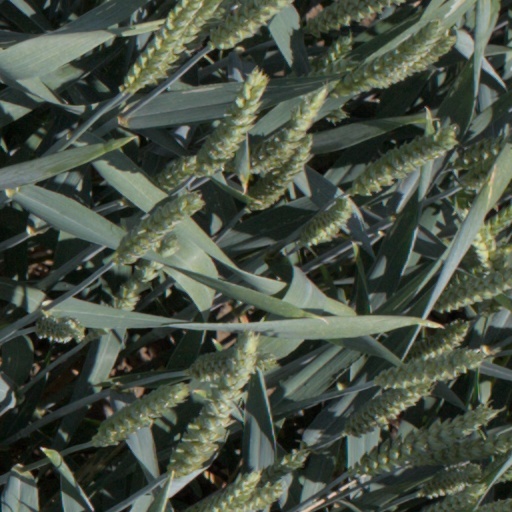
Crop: wheat